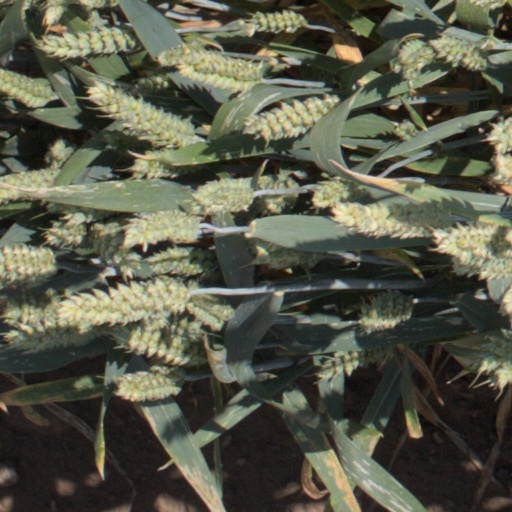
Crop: wheat